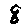
Label: 8